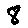
Label: 8